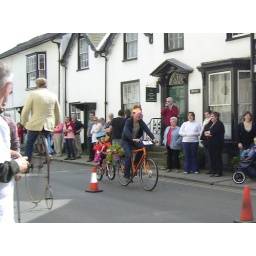
Little girl in red